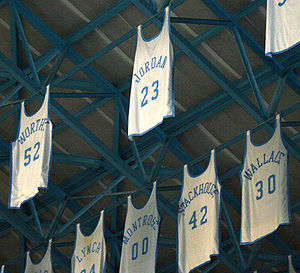
Michael Jordan / NBA-karrieren
Michael Jordan spillede næsten kun i nr. 23
Michael Jeffrey Jordan er en amerikansk basketballspiller.